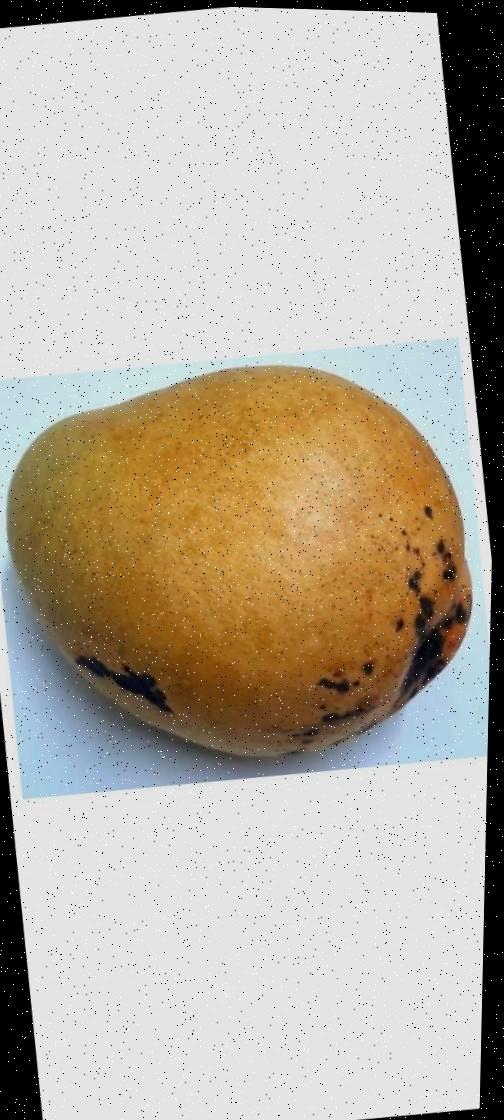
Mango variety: Bari-11